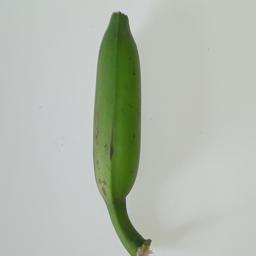
Ripeness: Green